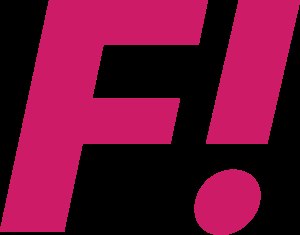
Feministiskt initiativ (Sverige)
Logo
Feministiskt initiativ er et politisk parti i Sverige.